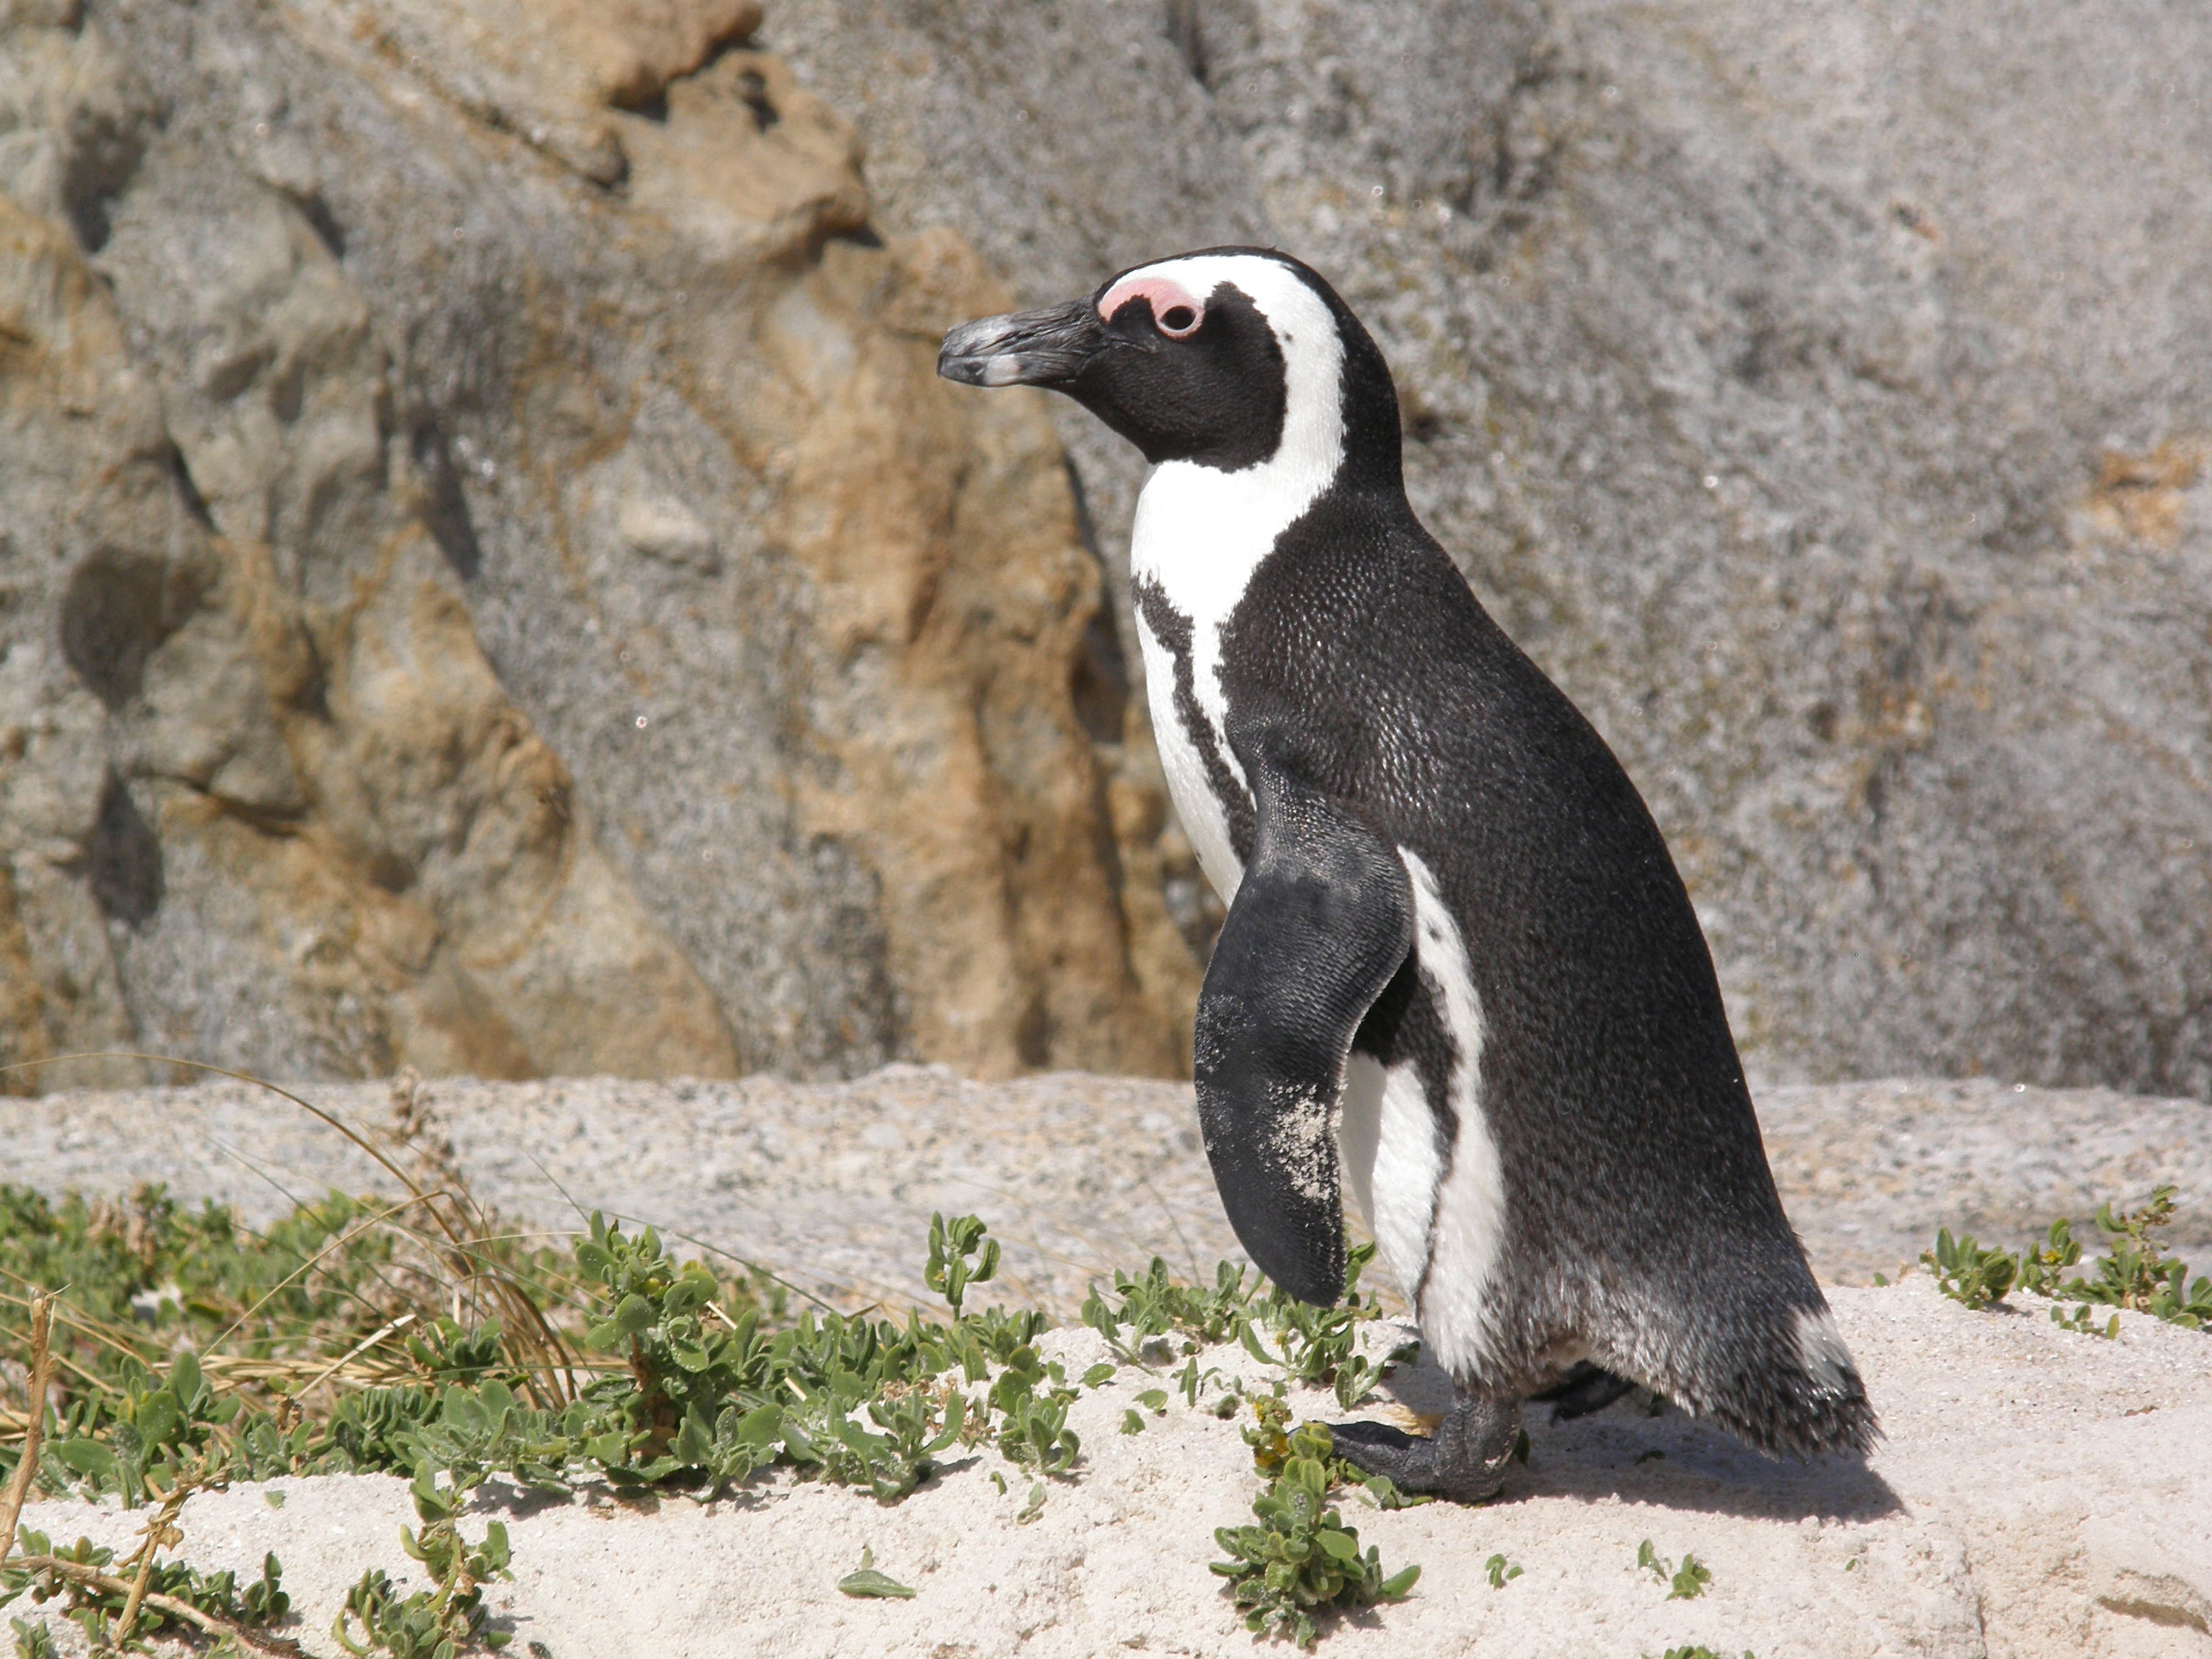
bird, animal, wildlife, zoo, beak, fauna, penguin, birds, boulders, vertebrate, south africa, cape town, cape peninsula, glasses penguin, flightless bird, boulders beach, king penguin